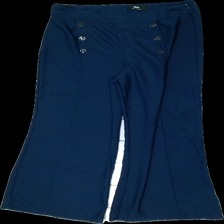
View: front
Type: Trousers
Category: Ladies
Brand: Not in the list
Brand text on label: Max
Colors: Blue
Material: 100% Polyester
Cut: Loose
Size: 40
Season: All
Price range: <50
Recommended usage: Recycle
Description: Pulled threads all over